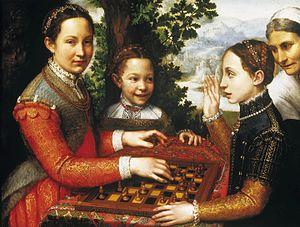
Cette page établit une liste des peintures de Sofonisba Anguissola.